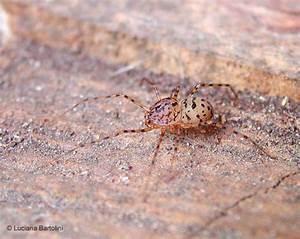
spider